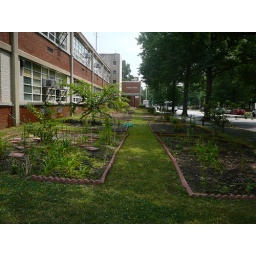
garden of beds with flowers and bushes and trees maintained by the school (each bed by grades)